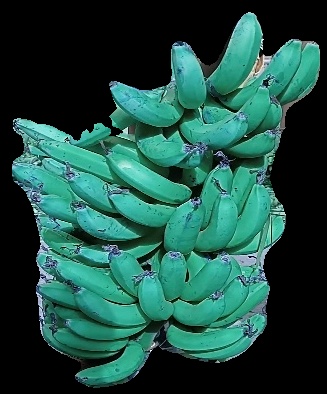
Variety: pachbale
Grade: grade3